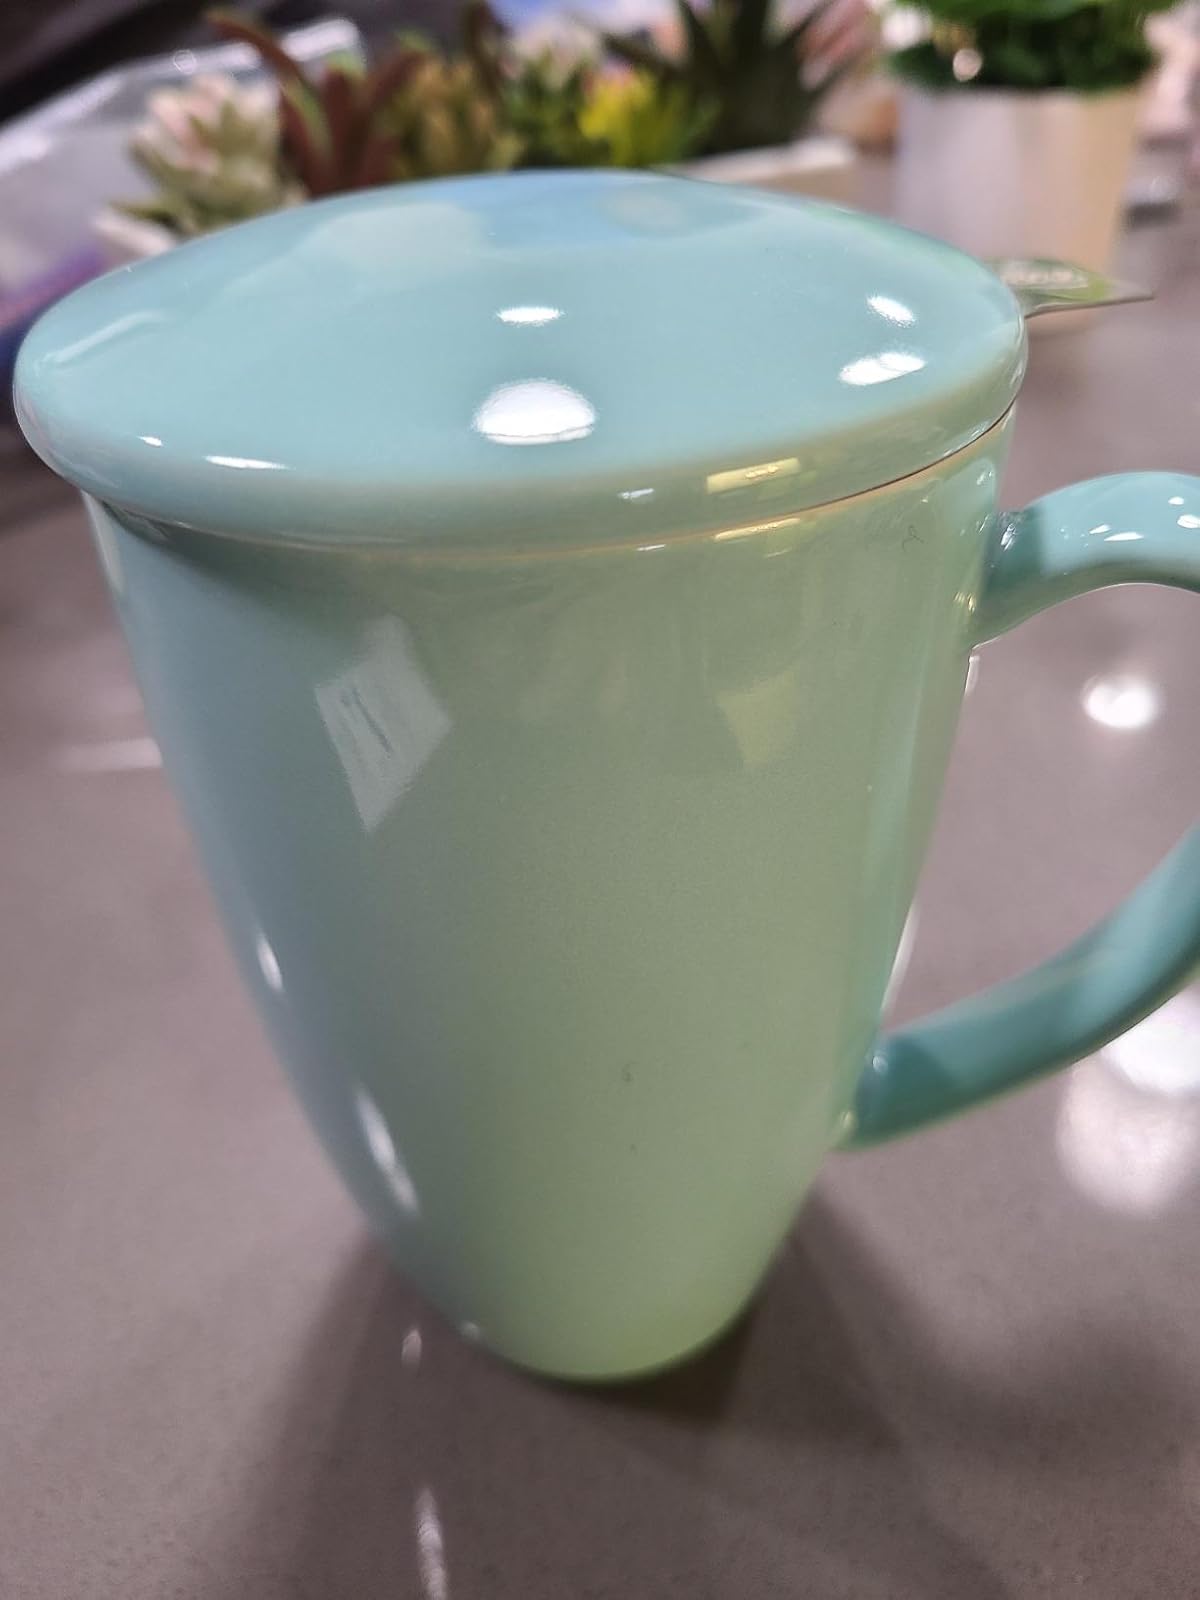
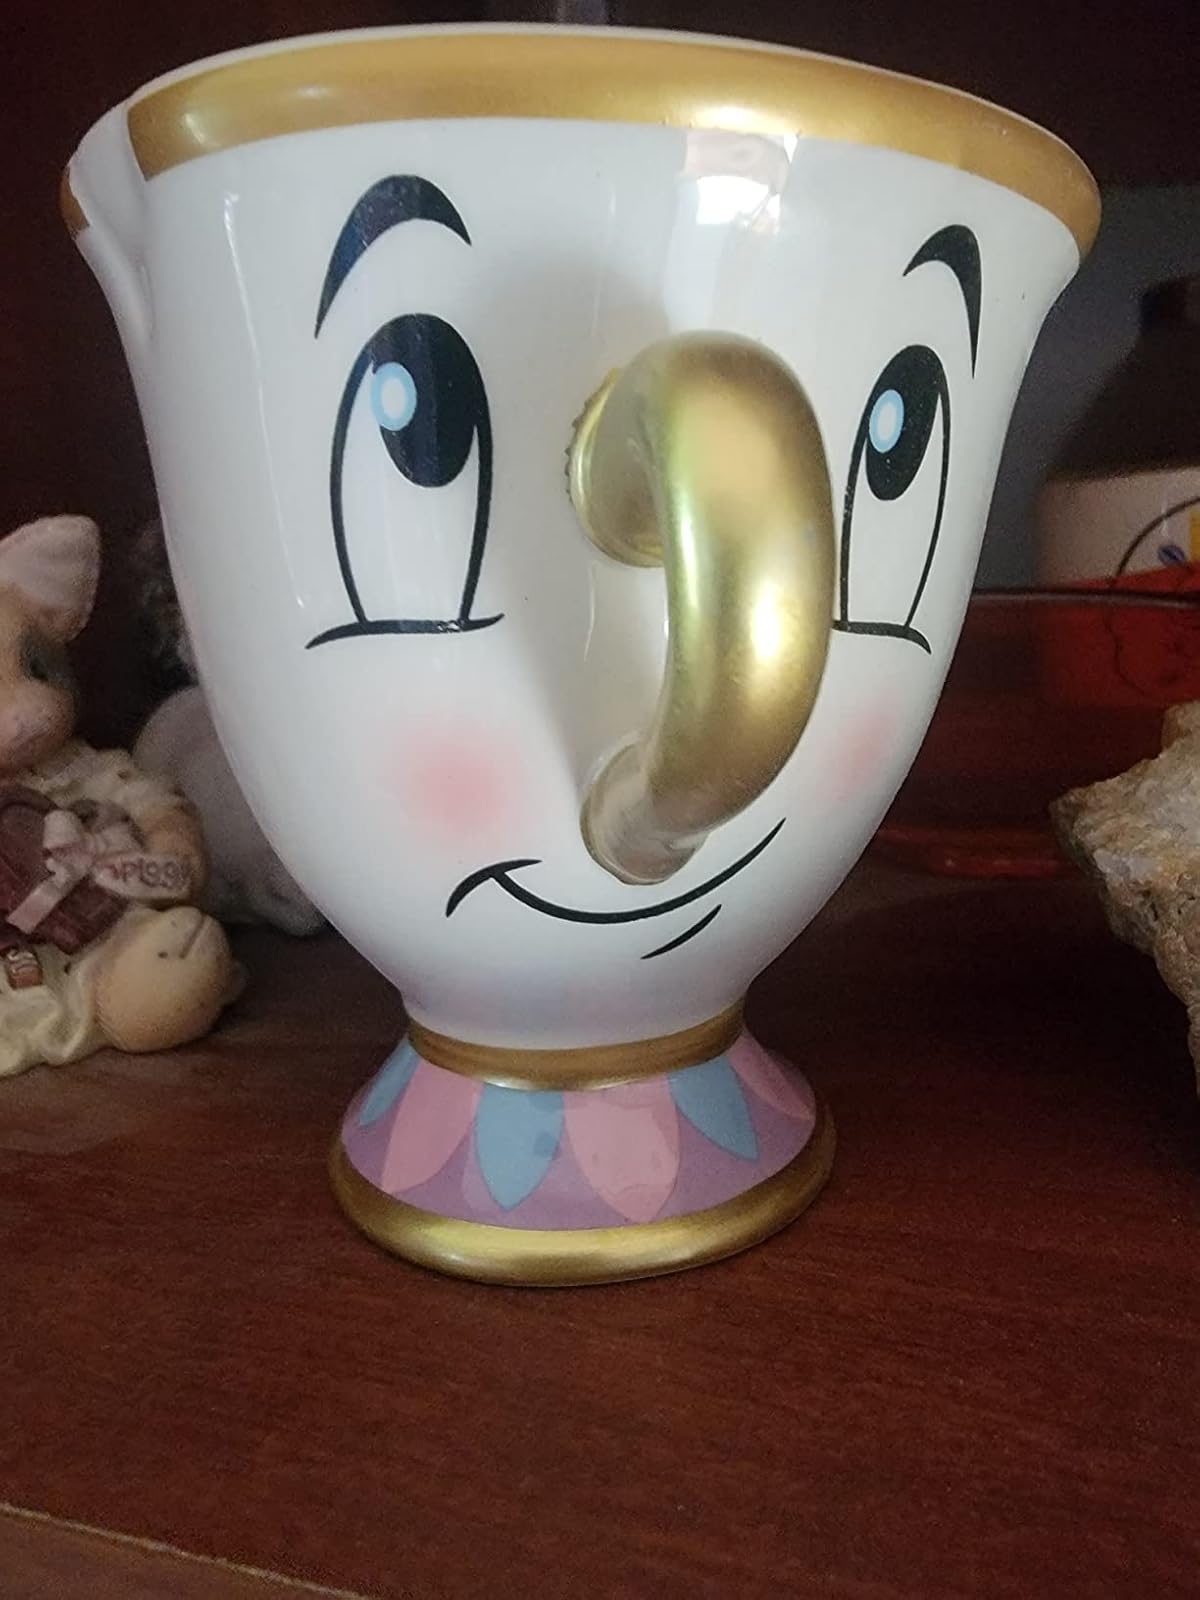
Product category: items_mug
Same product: no